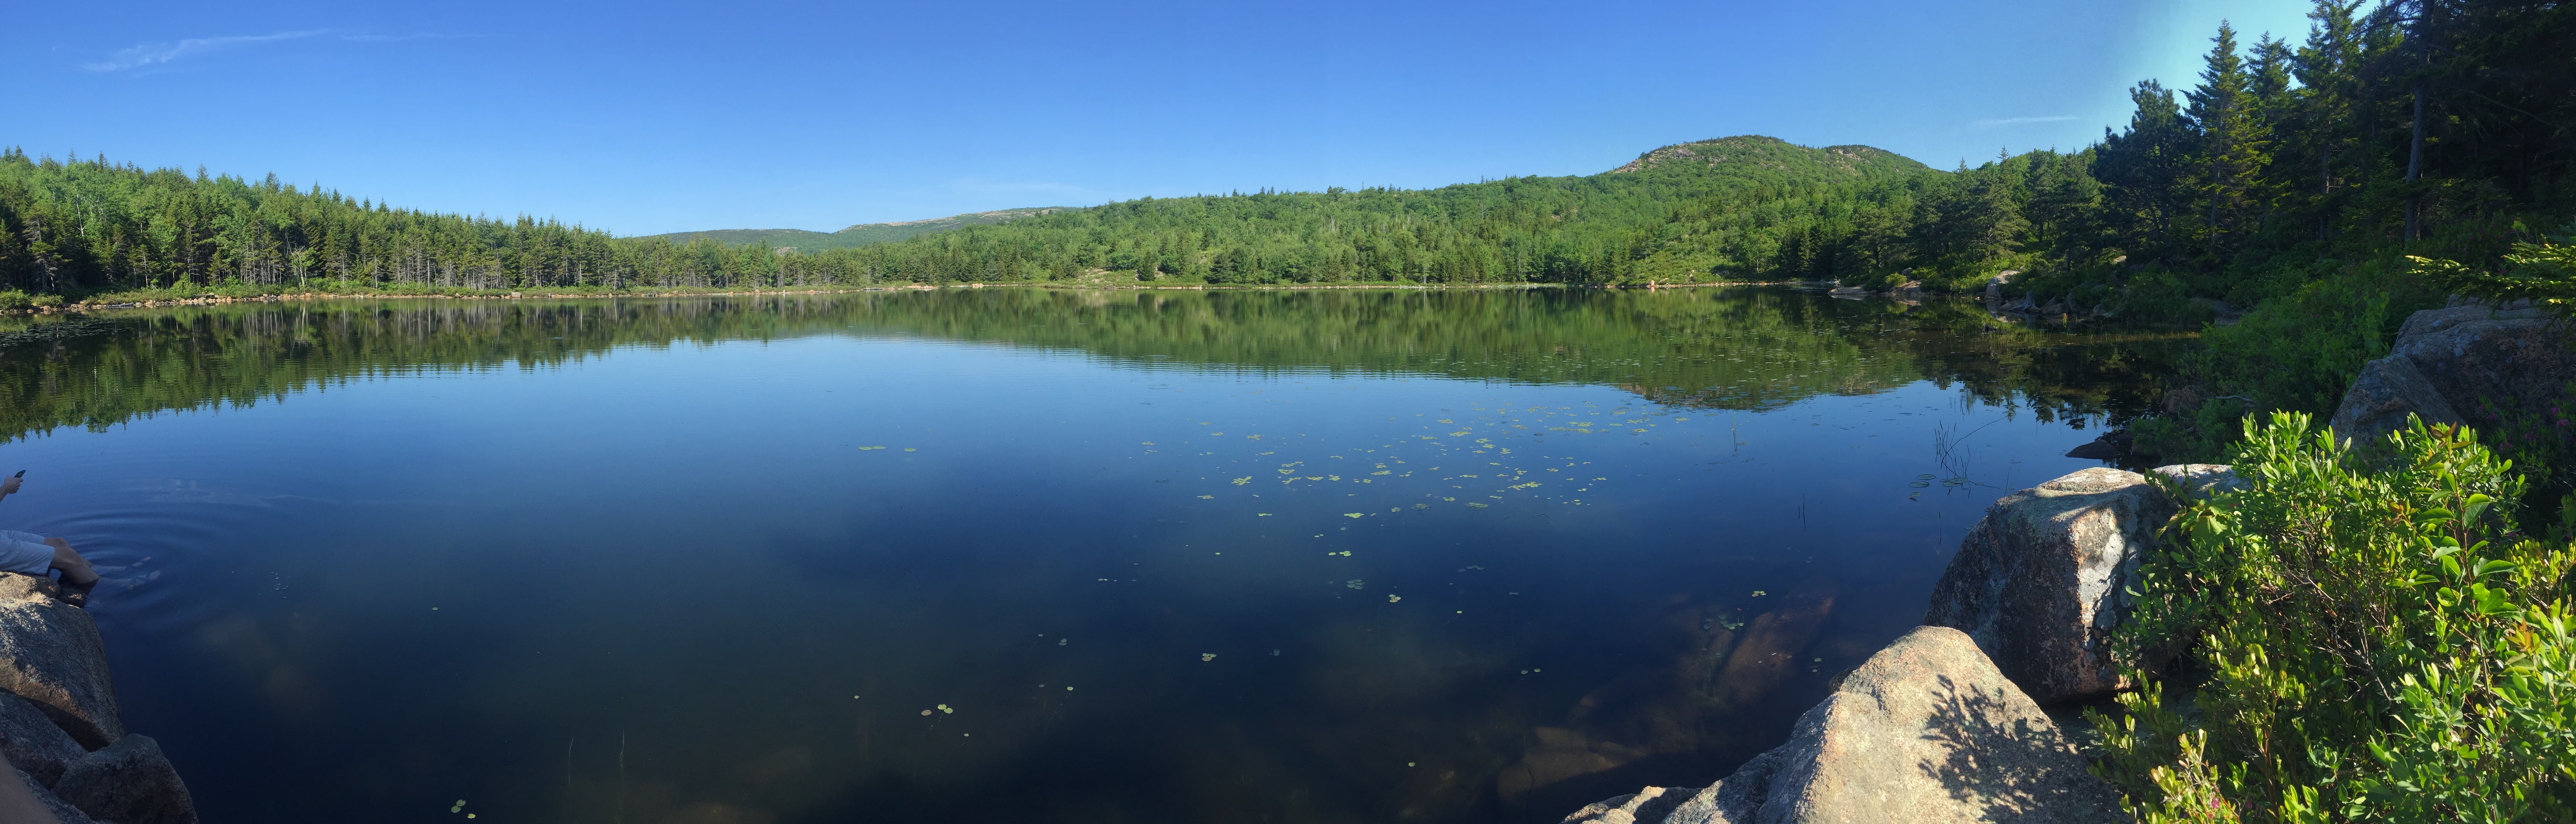
lake, reflection, fjord, reservoir, body of water, loch, tarn